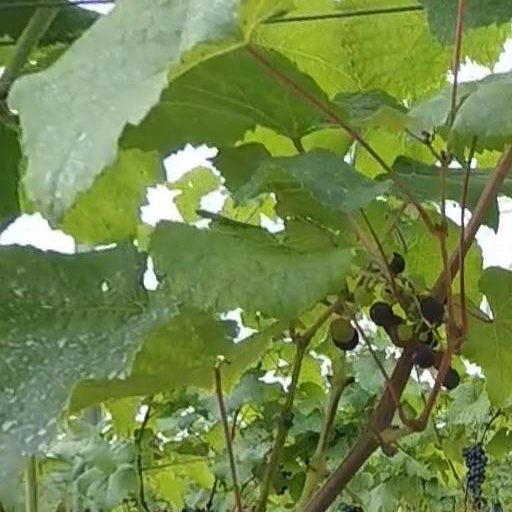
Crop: grape